Bob Braithwaite

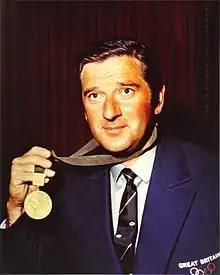
Bob Braithwaite MBE

John Robert (Bob) Braithwaite MBE (28 September 1925 – 26 February 2015) was a British trap shooter who represented his country at the 1964 Summer Olympics and the 1968 Summer Olympics, winning a gold medal at the latter.